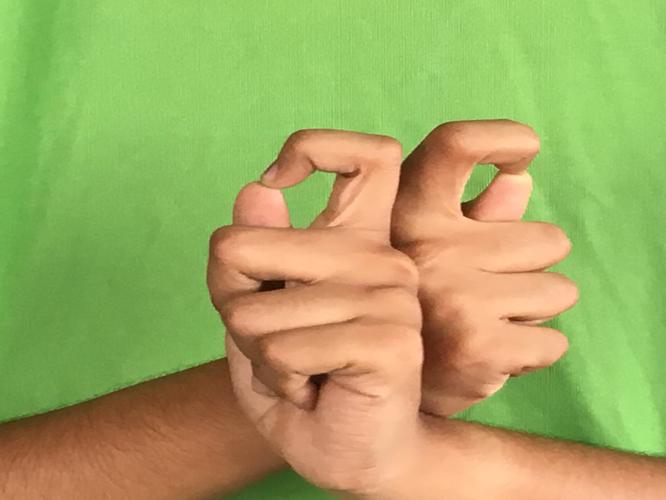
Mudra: Berunda
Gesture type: double_hand